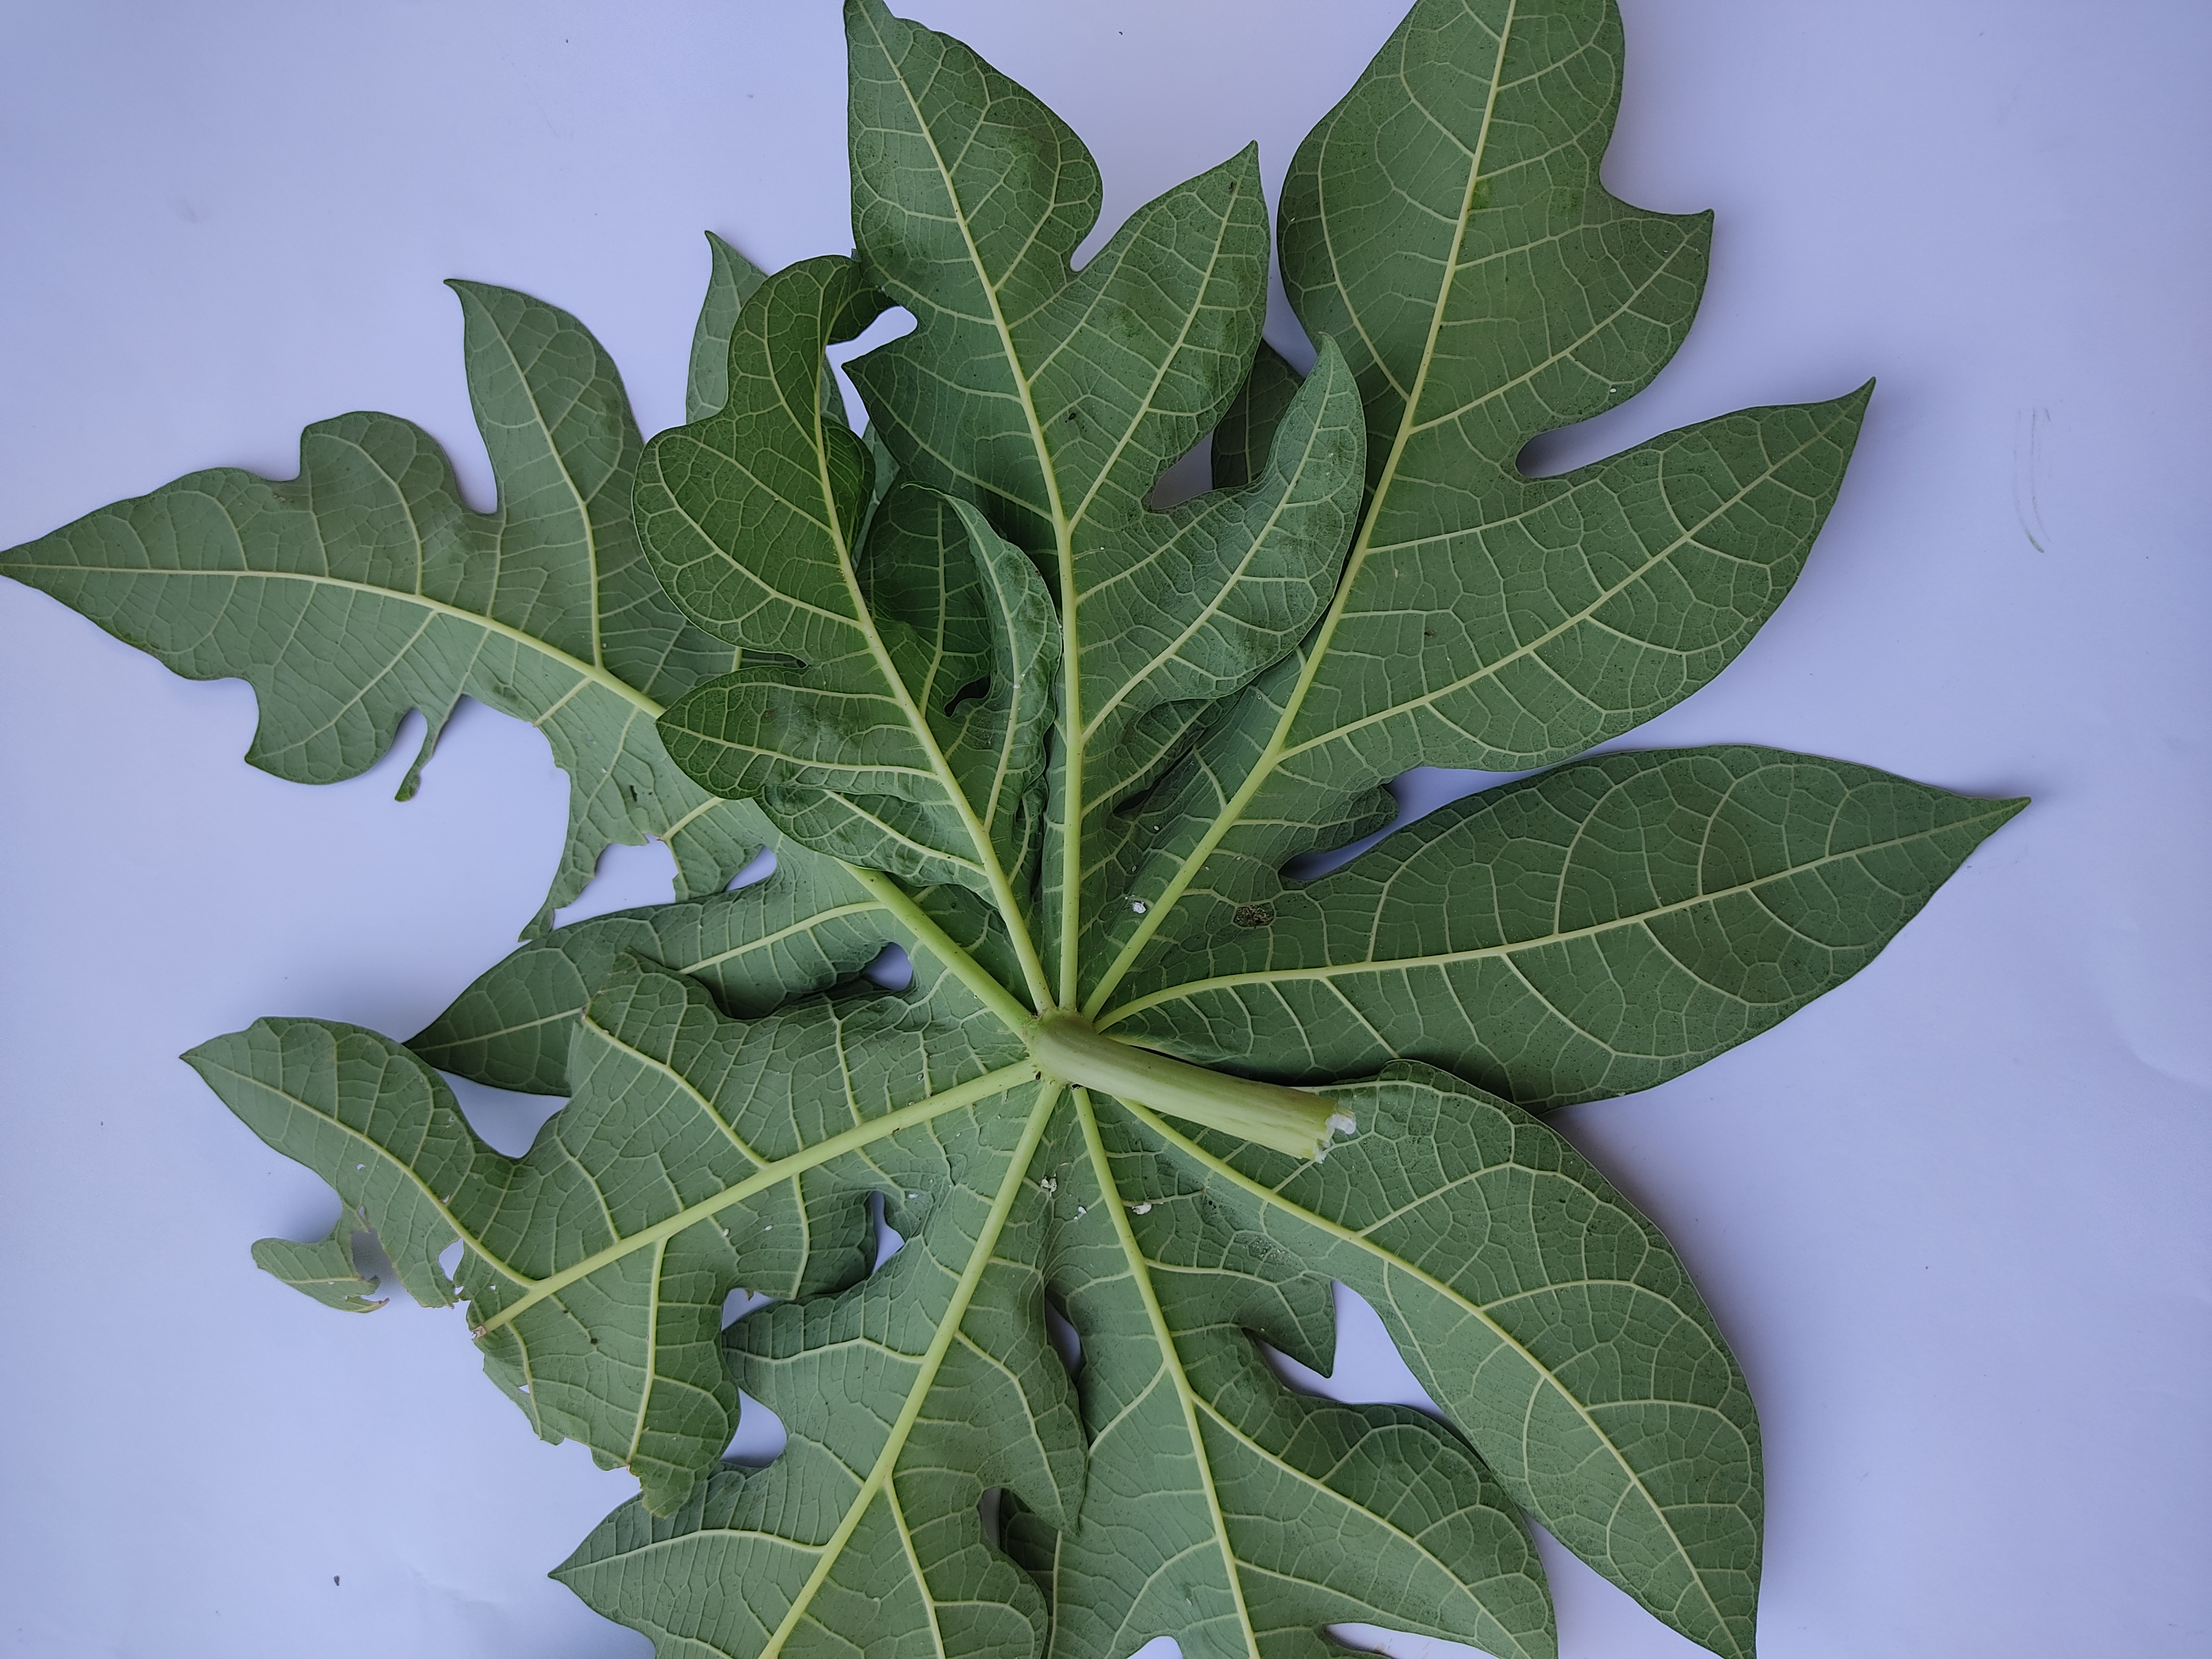
Label: Mealybug